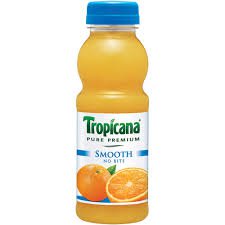
Label: Orange